List of Japanese apple cultivars

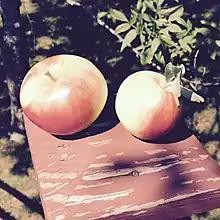
Sansa apples in a Connecticut orchard (2016)

This is a list of Japanese apple cultivars which includes apple cultivars, as well as hybrid cultivars, invented in Japan.